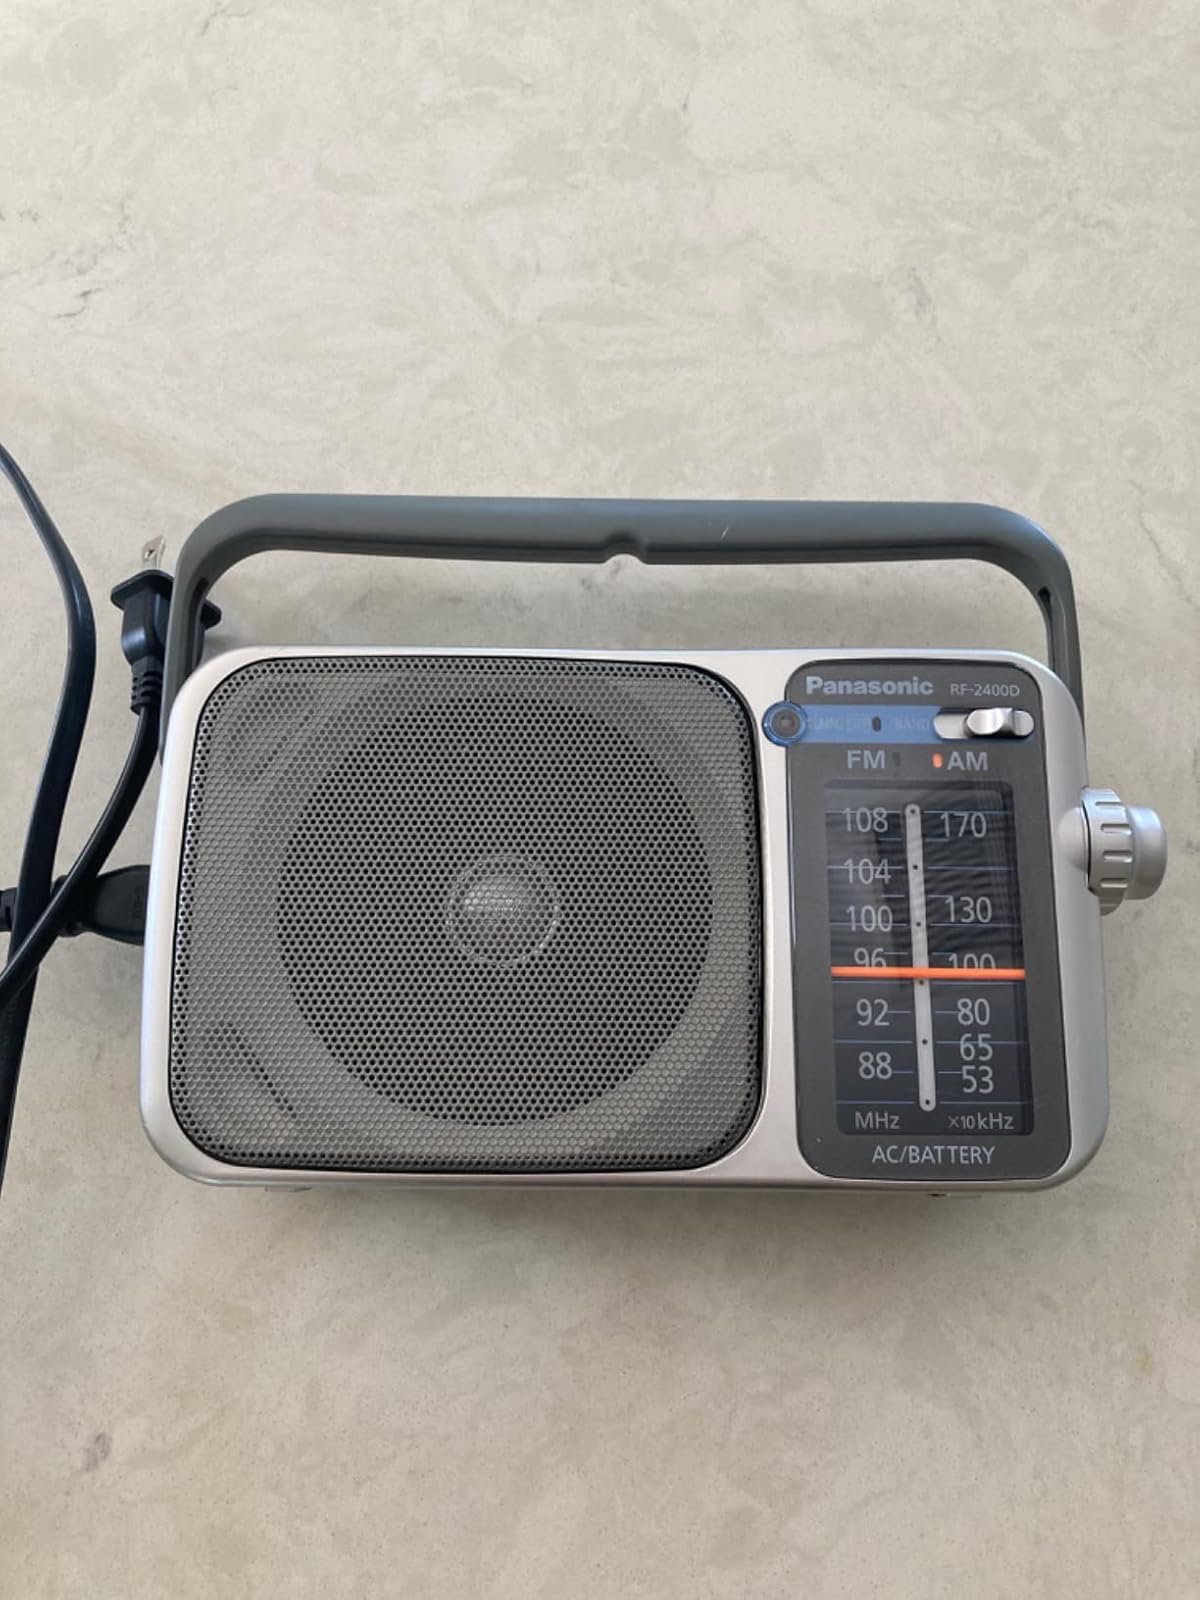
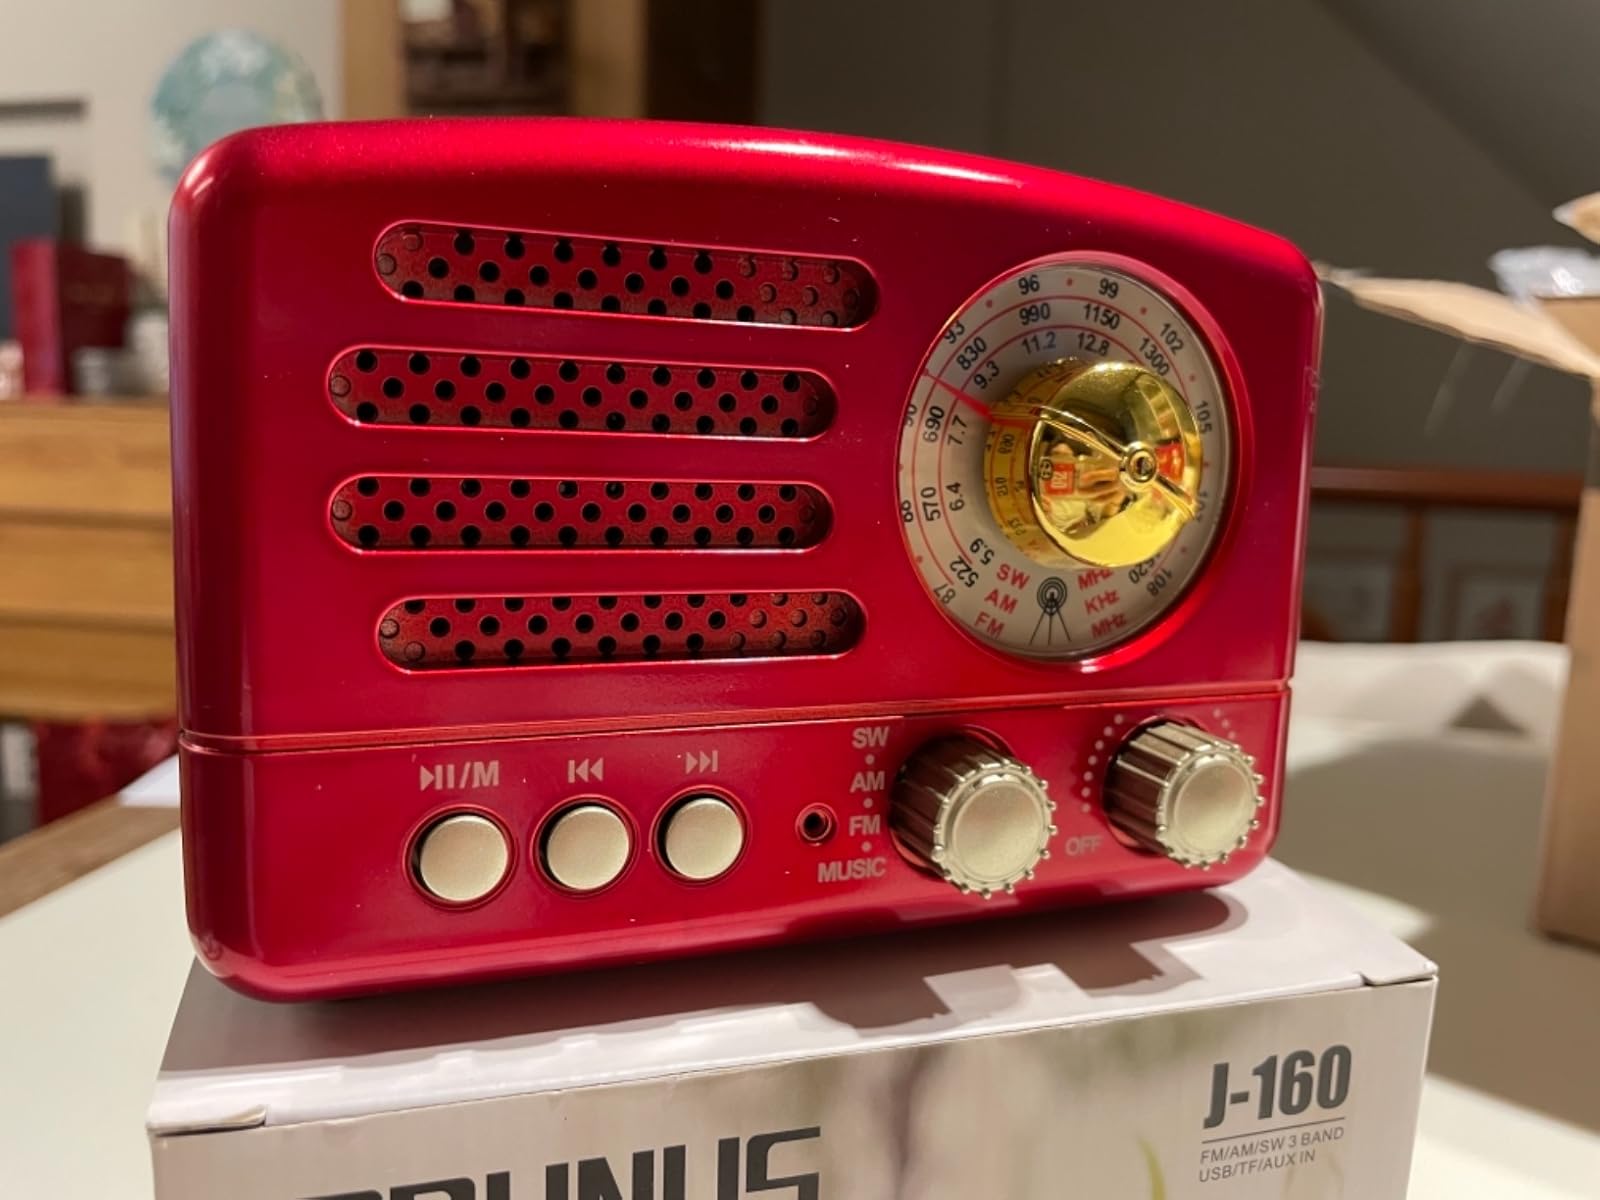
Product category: radio
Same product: no